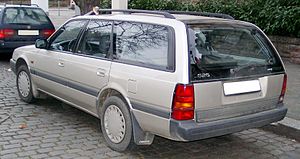
Mazda 626 / 626/Capella (GD/GV, 1987−1991)
Mazda 626 var en personbilsmodel fra den japanske bilfabrikant Mazda, som var baseret på den japanske Mazda Capella.